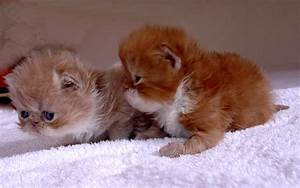
Label: cat